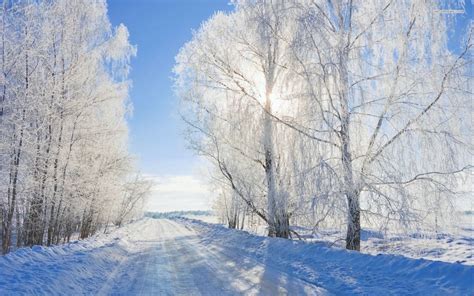
Weather: snow or frosty